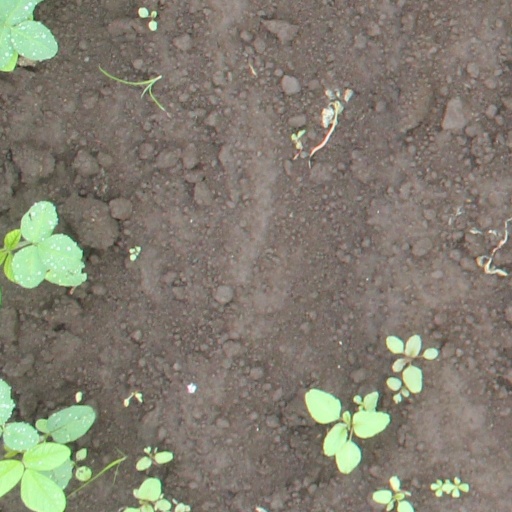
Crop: soybean